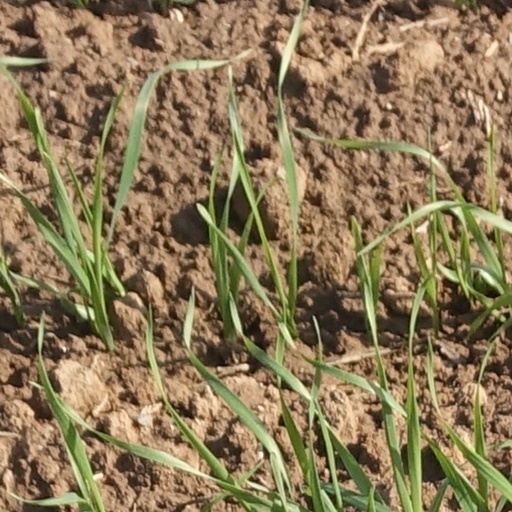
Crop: wheat